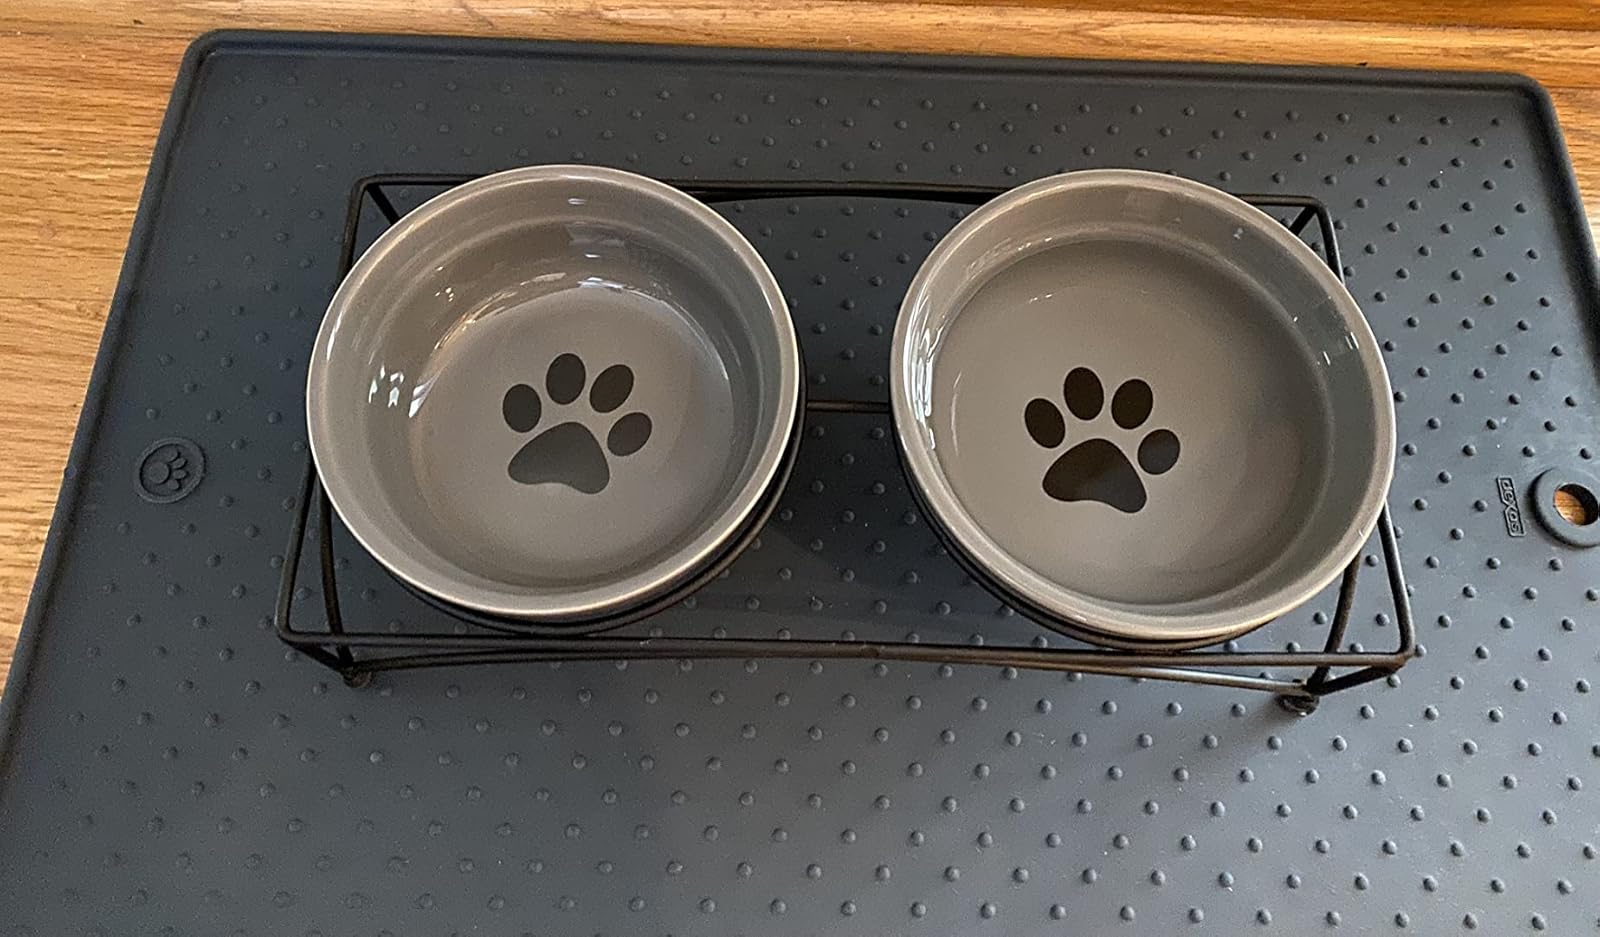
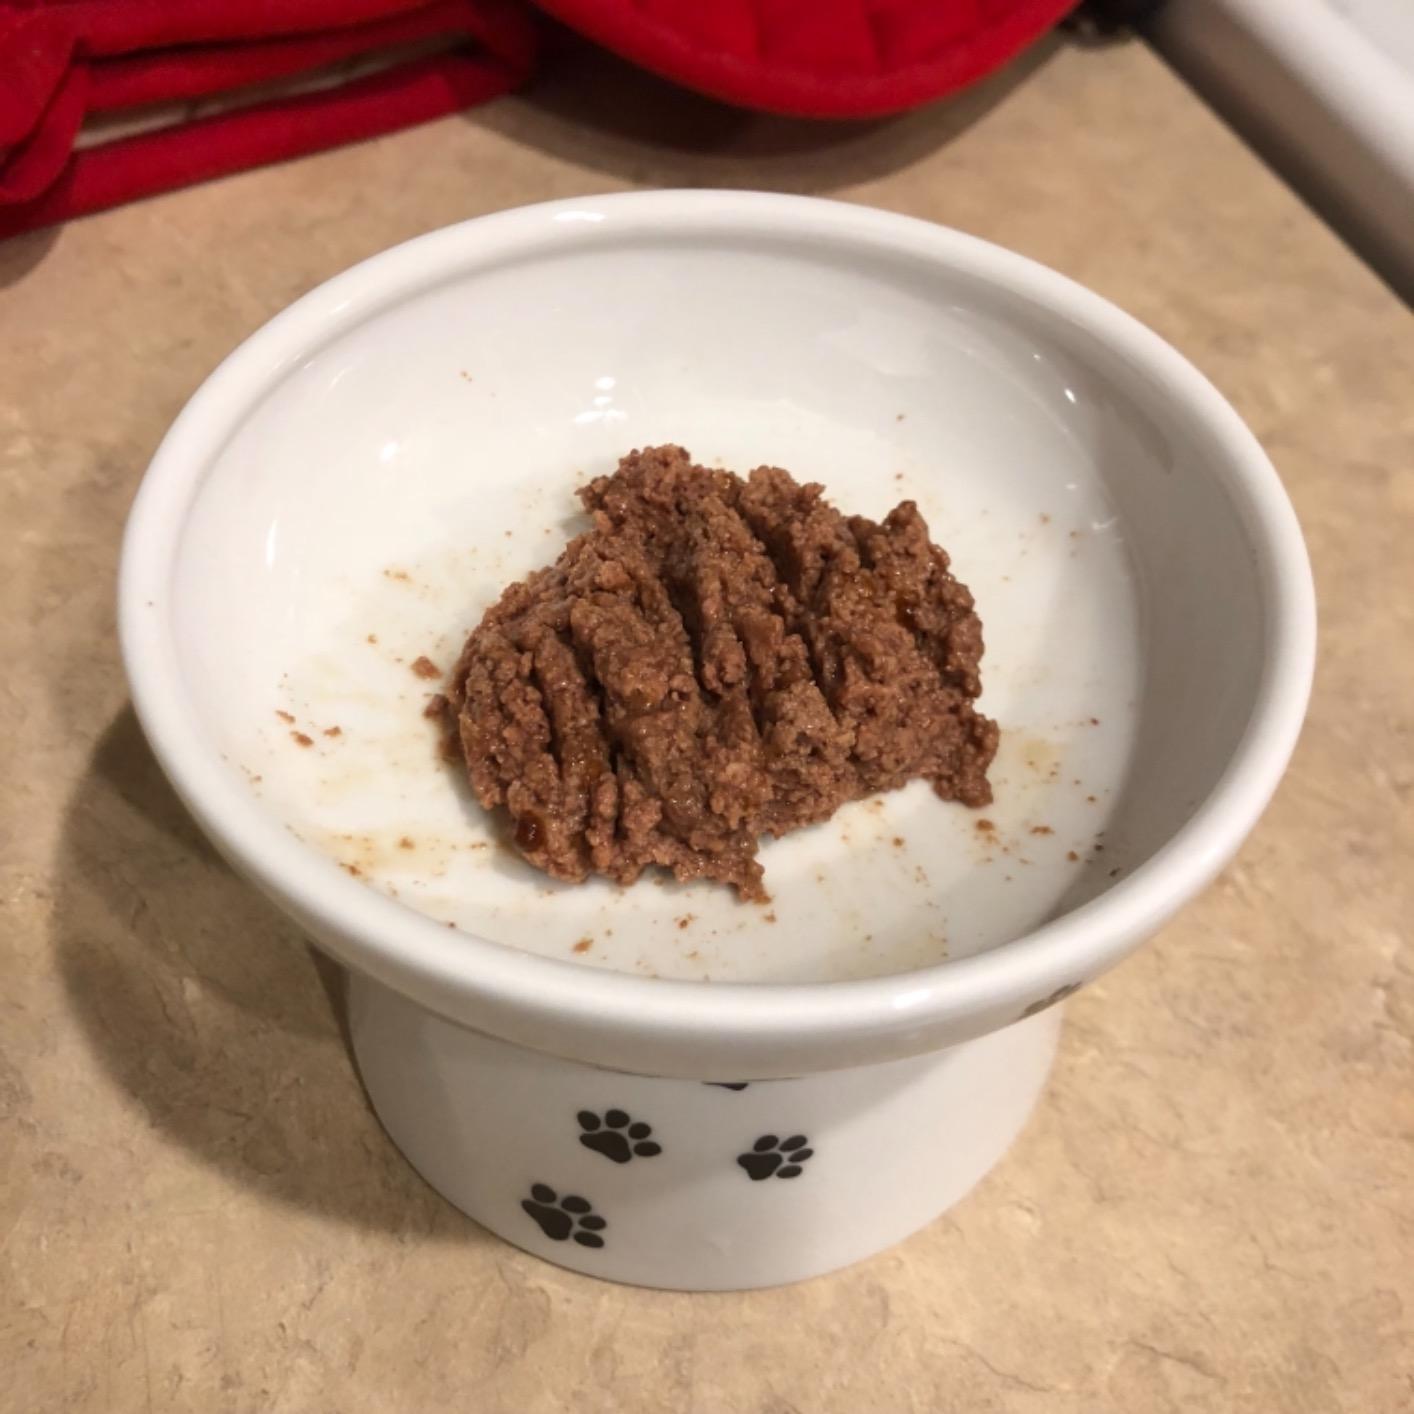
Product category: items_bowl
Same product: no